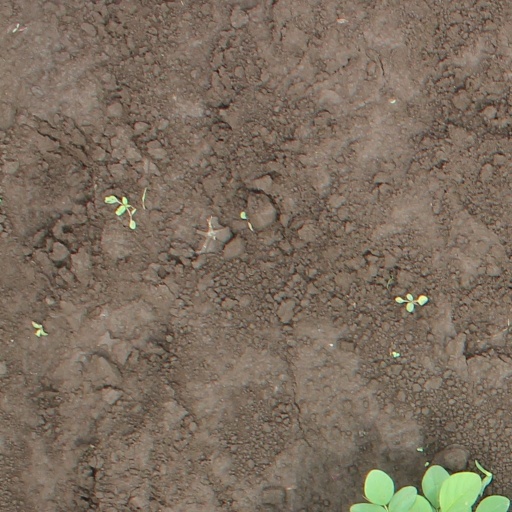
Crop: soybean